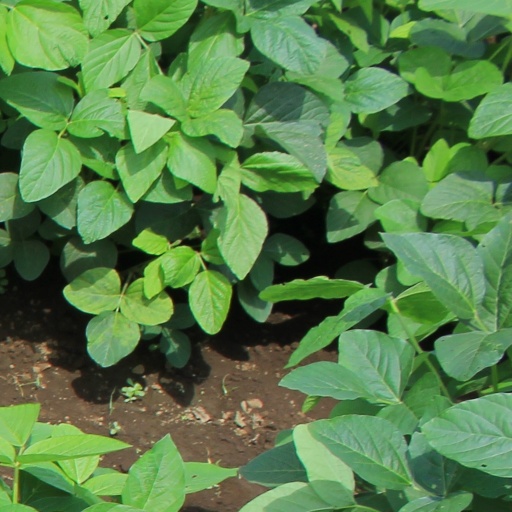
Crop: soybean